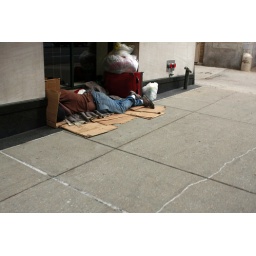
Homeless person sleeps on the streets of Washington D.C.photo by kevin quinn, extension video specialist